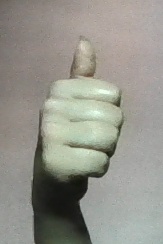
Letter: aleff